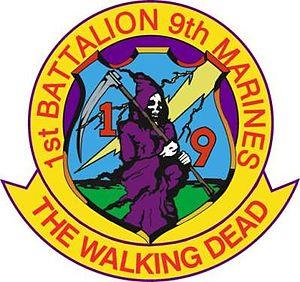
Cet article est une liste des bataillons du Corps des Marines des États-Unis, triés en fonction des missions qu'ils exécutent.